List of nonreligious Nobel laureates

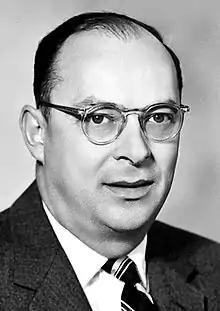
Bardeen

This list of nonreligious Nobel laureates comprises laureates of the Nobel Prize who have self-identified as atheist, agnostic, freethinker, or otherwise nonreligious at some point in their lives.